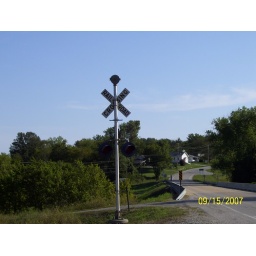
The Guion train crossing, still in use. The view is back up Main Street from the river behind me.